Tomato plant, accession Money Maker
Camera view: vertical (180 deg); turntable rotation: 270 degrees
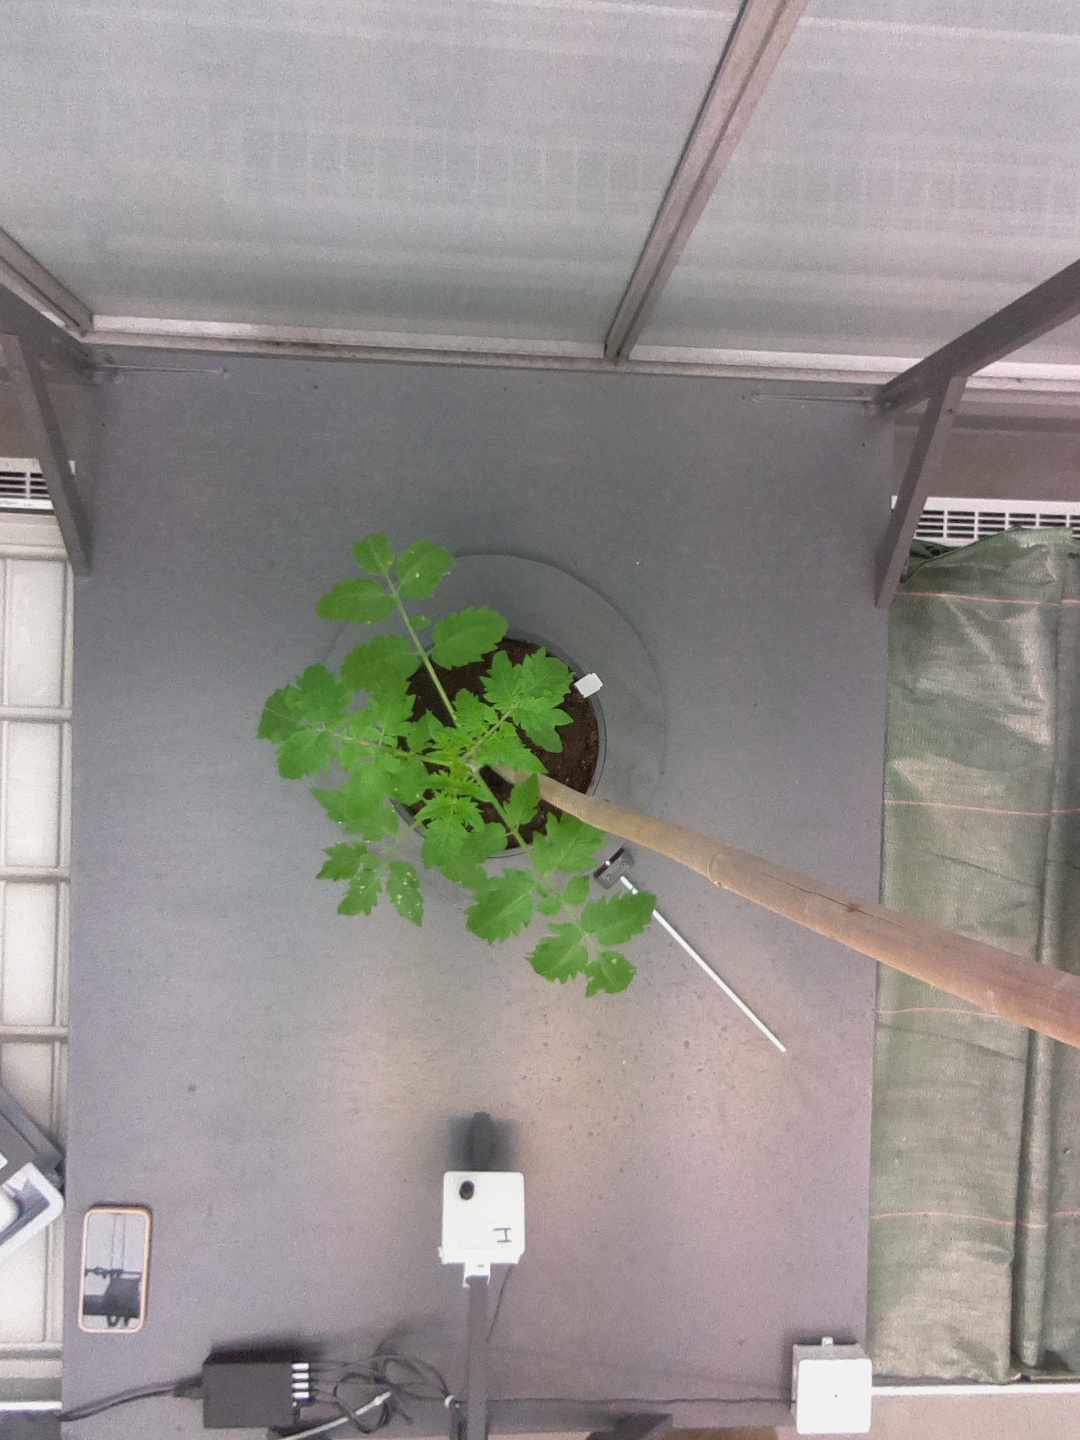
BBCH growth stage 13: 6 of true leaves visible